Robin Bain

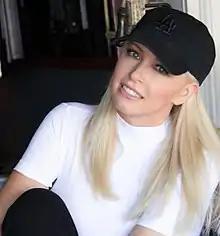

Robin Bain is a graduate of the University of Southern California and holds a Bachelor of Arts degree in Theater from the USC School of Dramatic Arts. Bain appeared in Playboy in 2002 and was named as one of Playboy Magazine's Rising Stars in 2008. Bain went on to perform as an actress on the NBC comedy series, "The Real Wedding Crashers", Comedy Central's "Mind of Mencia" and alongside Gene Simmons in a commercial promoting his television series, "Gene Simmons Family Jewels". Bain then made guest appearances on "The Tonight Show with Jay Leno" and "Real Time with Bill Maher".